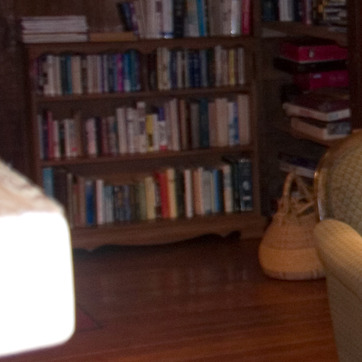
Material: paper